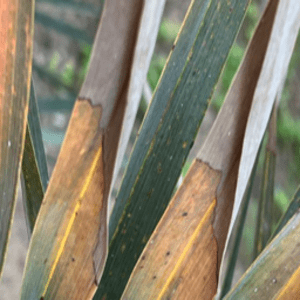
Label: Potassium Deficiency